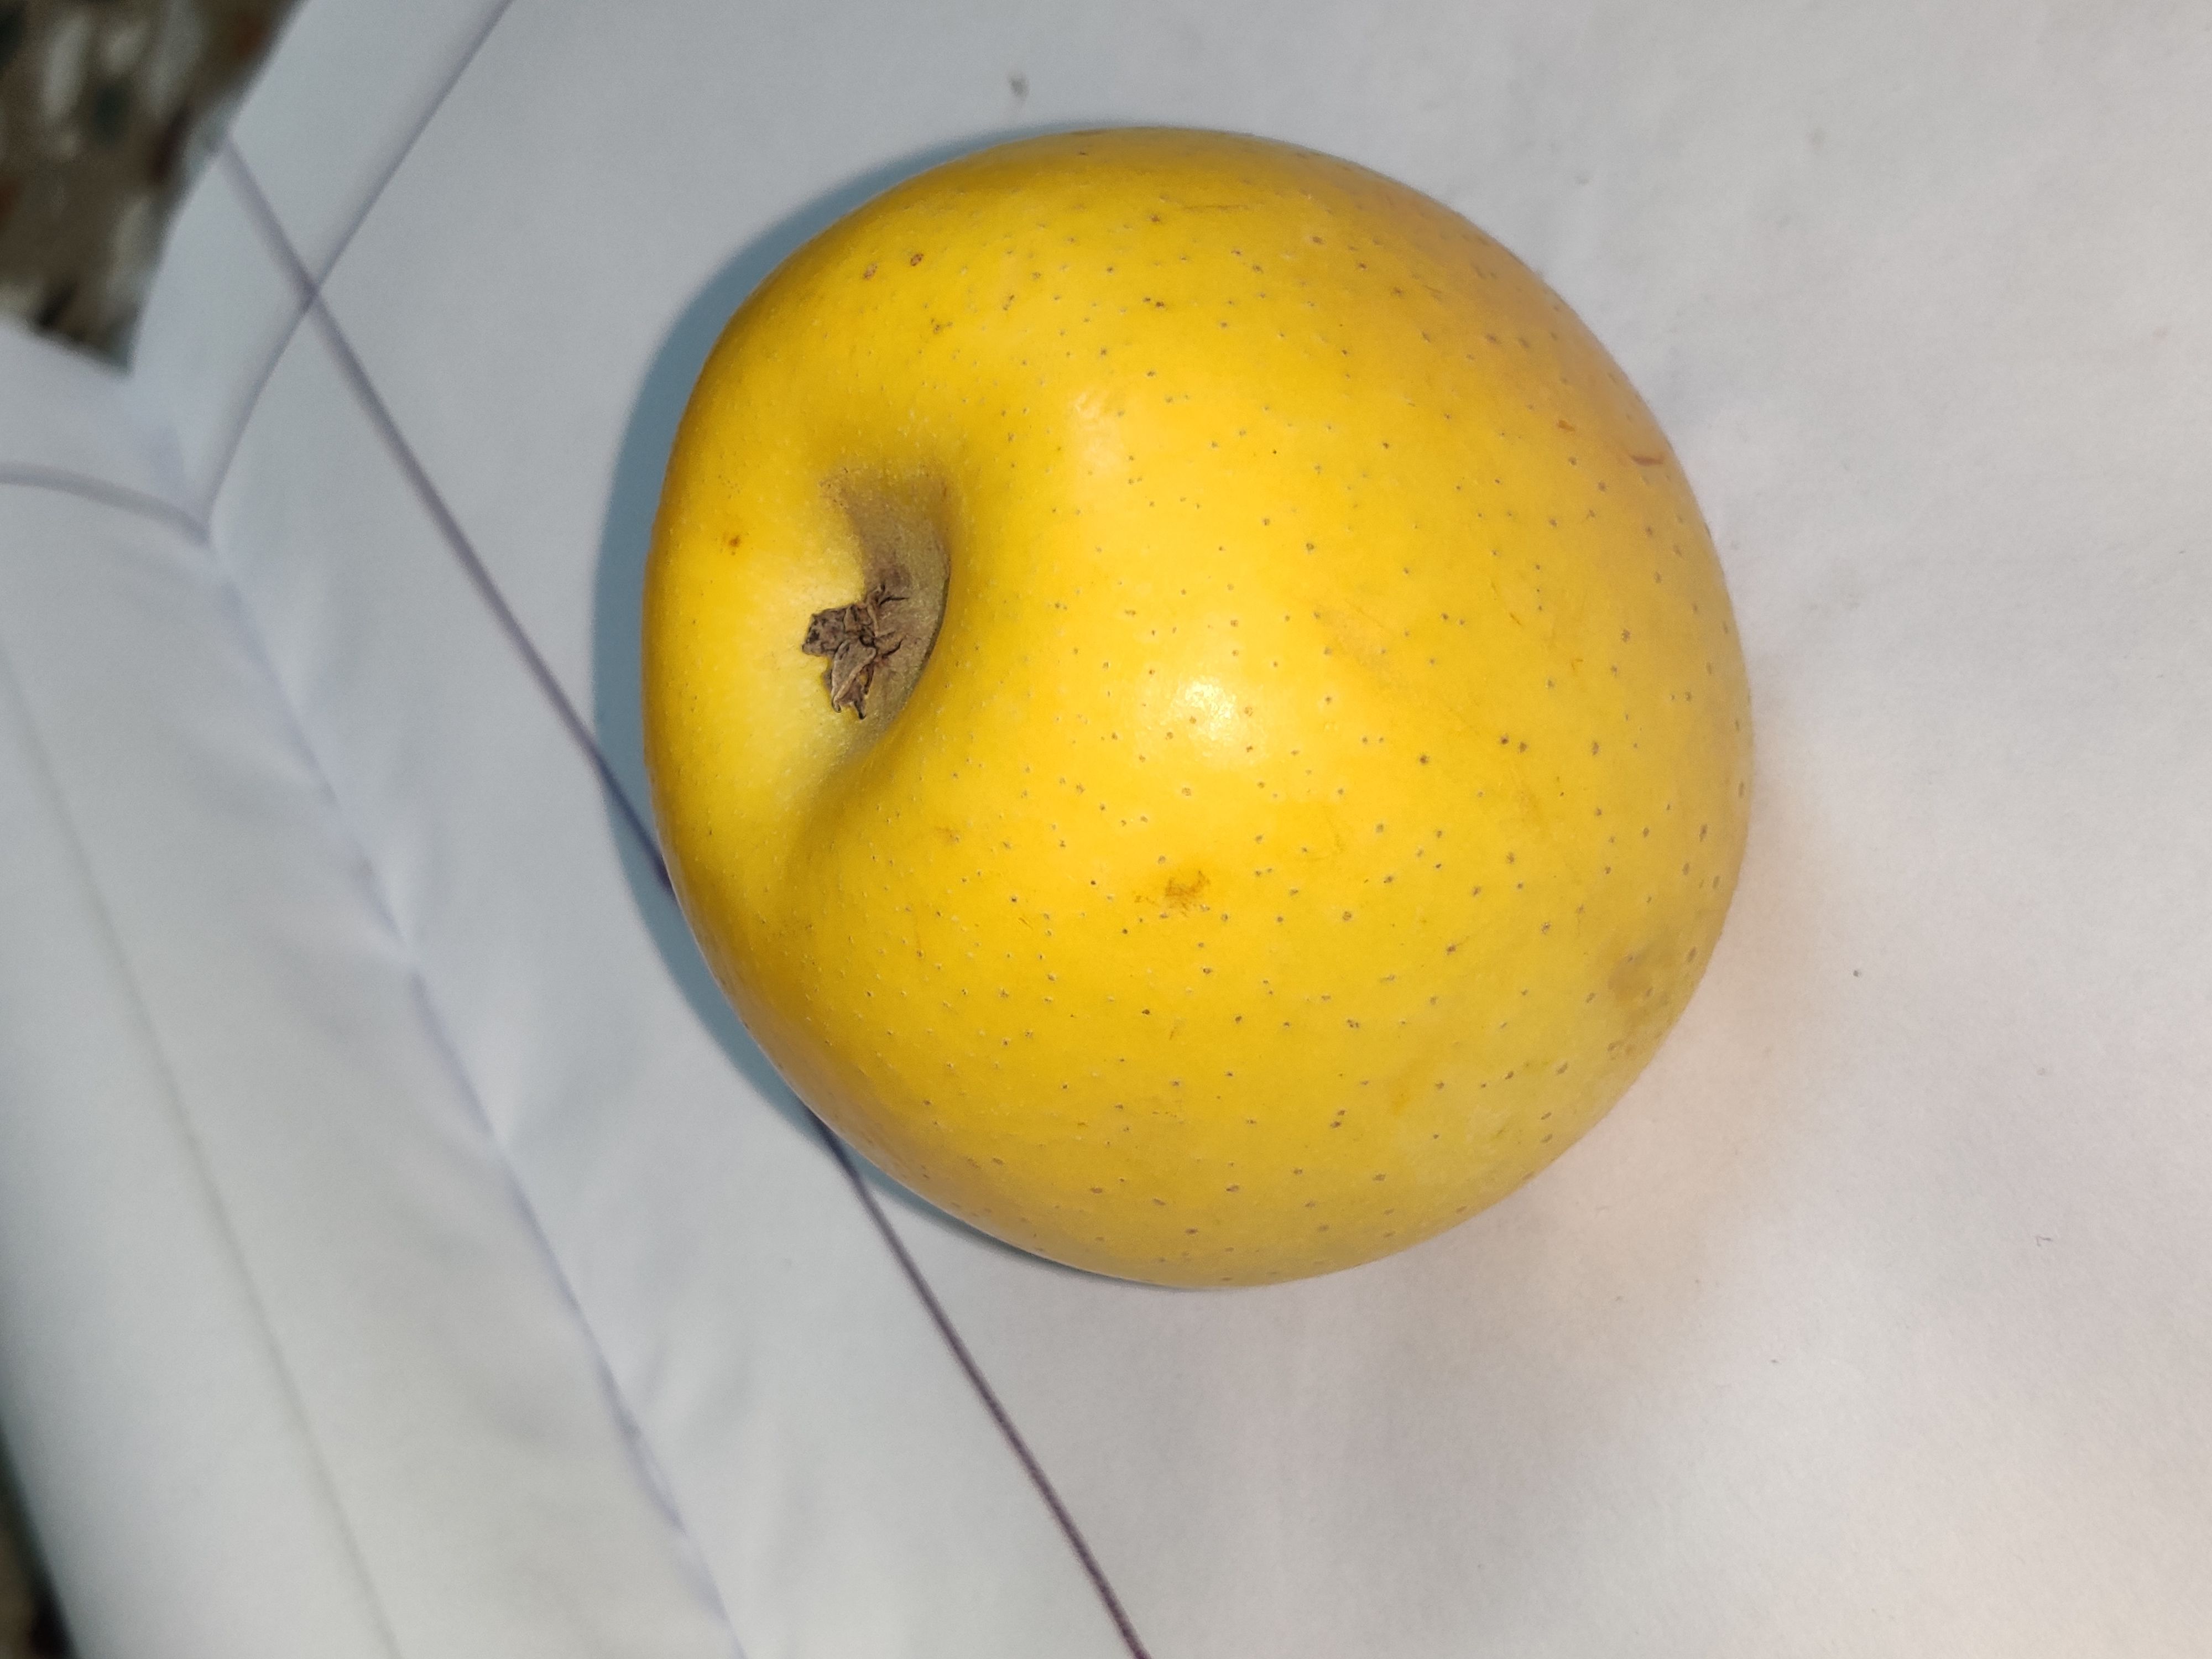
Fruit: apple
Grade: 1st-grade